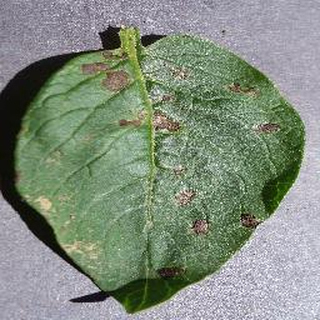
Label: potato_early_blight